Rowan of the Bukshah

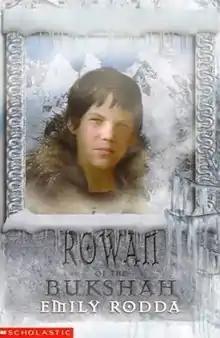
First edition cover

Rowan of the Bukshah (titled "Rowan and the Ice Creepers" in North America) is a 2003 children's fantasy novel by Australian author Emily Rodda.